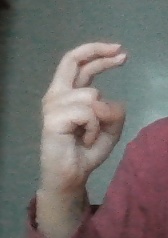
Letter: zay